Persona Q2: New Cinema Labyrinth

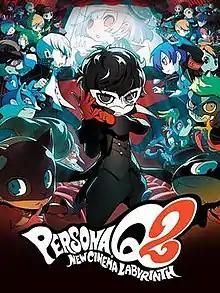
Cover art, with Joker shown in the foreground

Persona Q2: New Cinema Labyrinth is a 2018 dungeon crawler role-playing video game by Atlus for the Nintendo 3DS. It is a spin-off of the "Persona" series, itself part of the larger "Megami Tensei" franchise, and a sequel to "" featuring the cast from "Persona 3", "Persona 4", and "Persona 5". It was released in Japan in November 2018 and worldwide in June 2019.